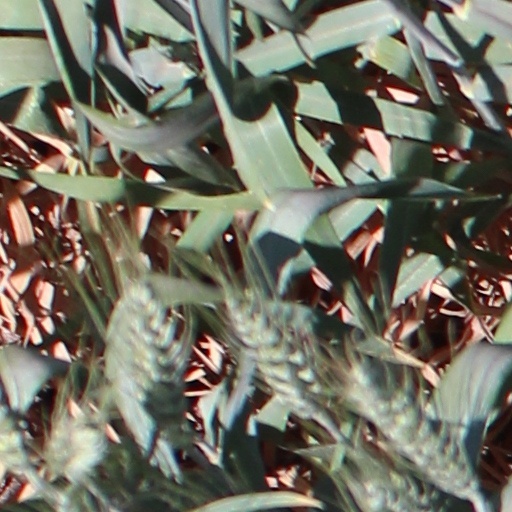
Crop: wheat